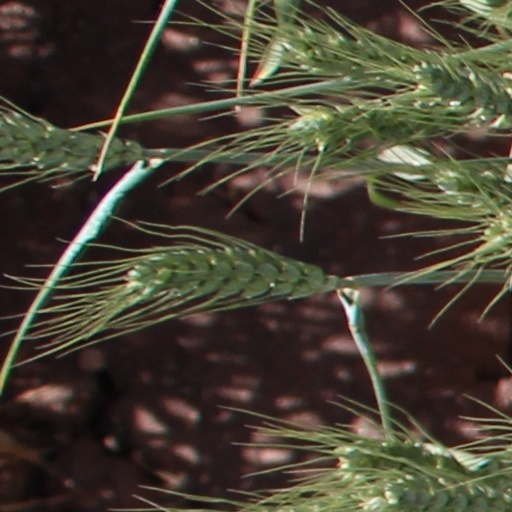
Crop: wheat